Combat Aviation Brigade, 10th Mountain Division

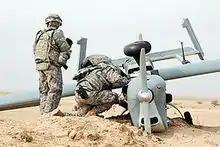
Soldiers of the brigade inspect a downed UAV.

Prior to the modular force structure reorganization, the 10th Aviation Brigade consisted of a Headquarters Company, 10th Aviation Brigade; 3rd Squadron, 17th Cavalry Regiment, 1st Battalion, 10th Aviation Regiment (United States) (formerly 2nd Battalion, 25th Aviation Regiment), 2nd Battalion (Assault), 10th Aviation Regiment (formerly 3rd Battalion, 25th Aviation Regiment); 3rd Battalion, 10th Aviation (General Support), and C Company (Aviation Intermediate Maintenance), 10th Aviation Regiment.